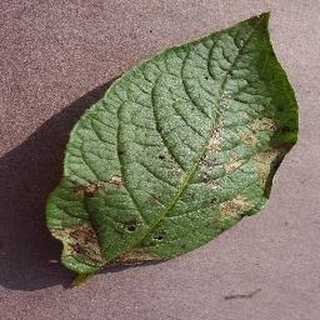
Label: potato_late_blight